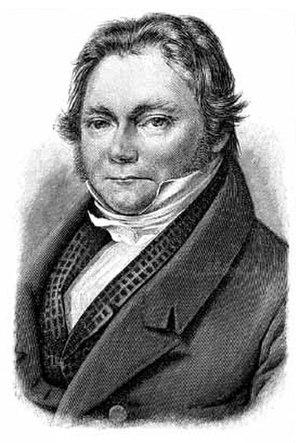
Hans Morten Thrane Esmark, né à Kongsberg était un prêtre de nationalité norvégienne et un minéralogiste.